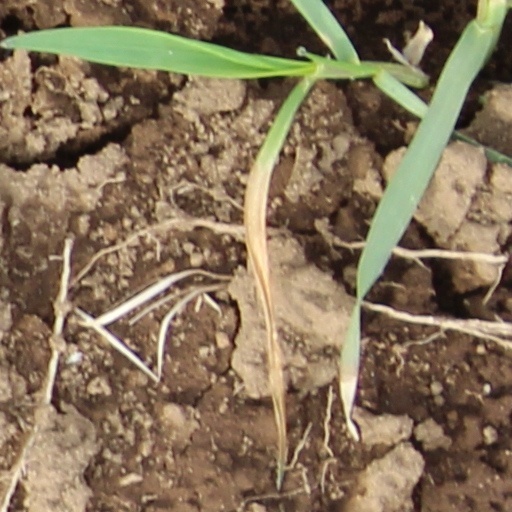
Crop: wheat